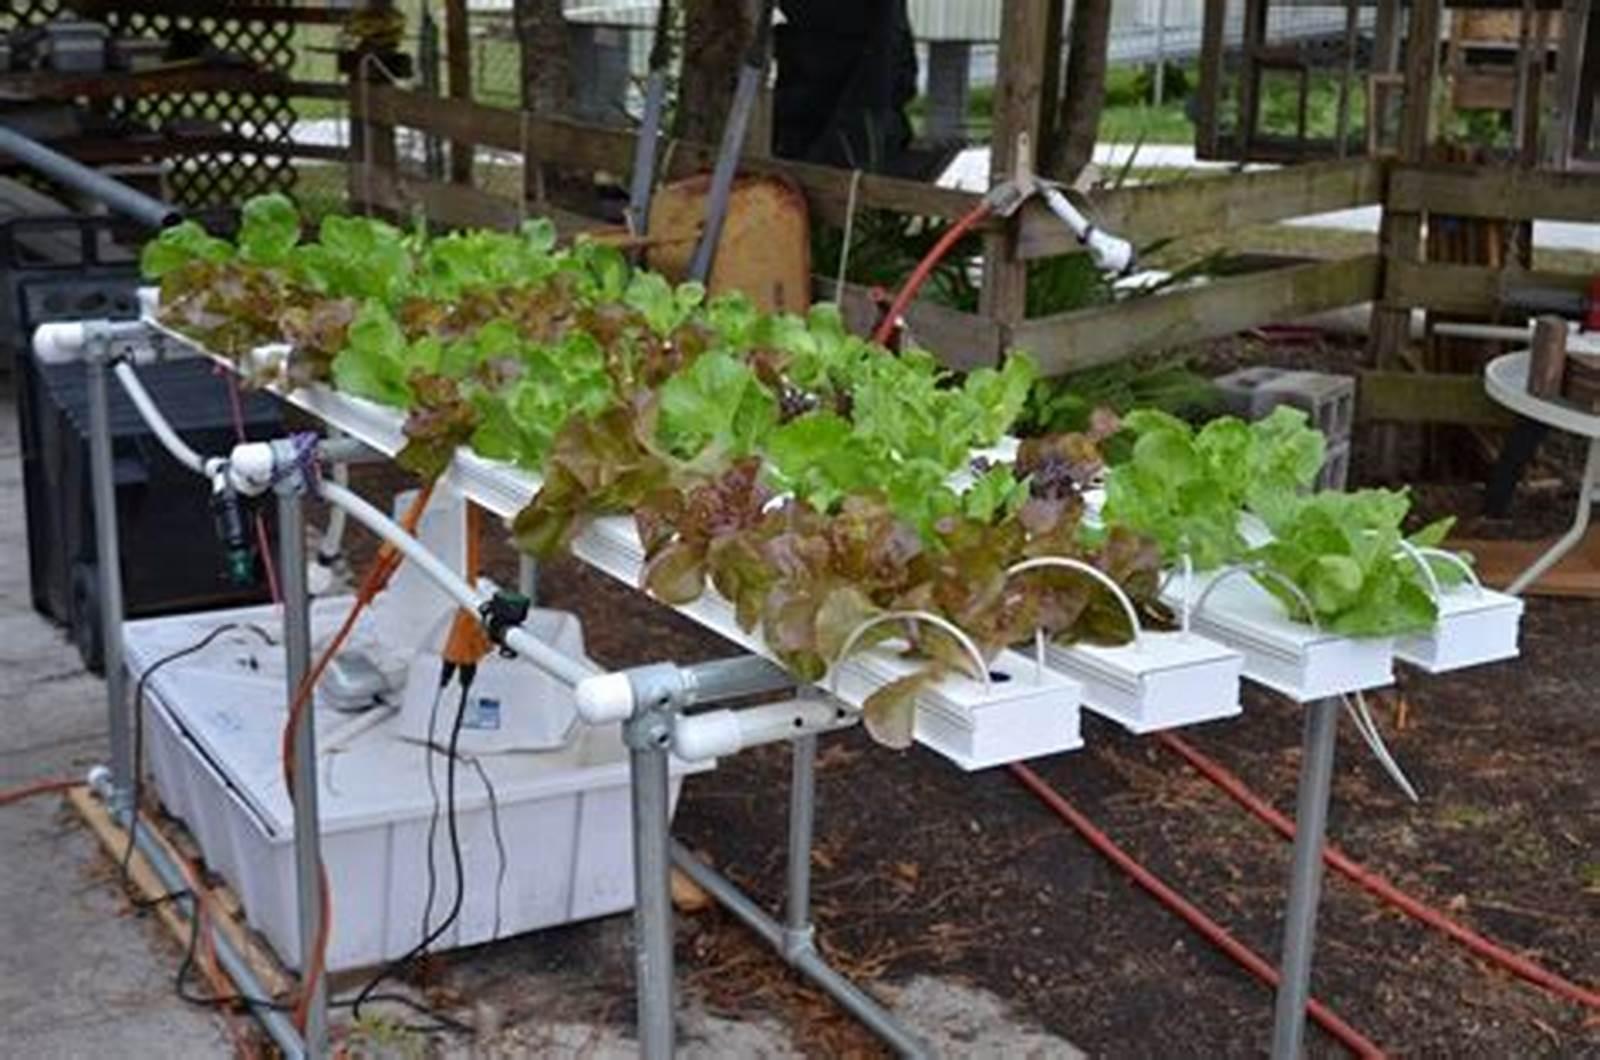
Mfumo wa kisasa wa kilimo cha haidroponi, ambapo mimea hulimwa ndani ya mabomba ya plastiki meupe, yaliyopangishwa kwenye fremu ya chuma bila udongo, kwa kutumia maji yenye virutubisho yanayotiririka. Mpangilio huu unaakisi ufanisi wa teknolojia katika uzalishaji wa mimea, hasa katika maeneo yenye changamoto za ardhi.